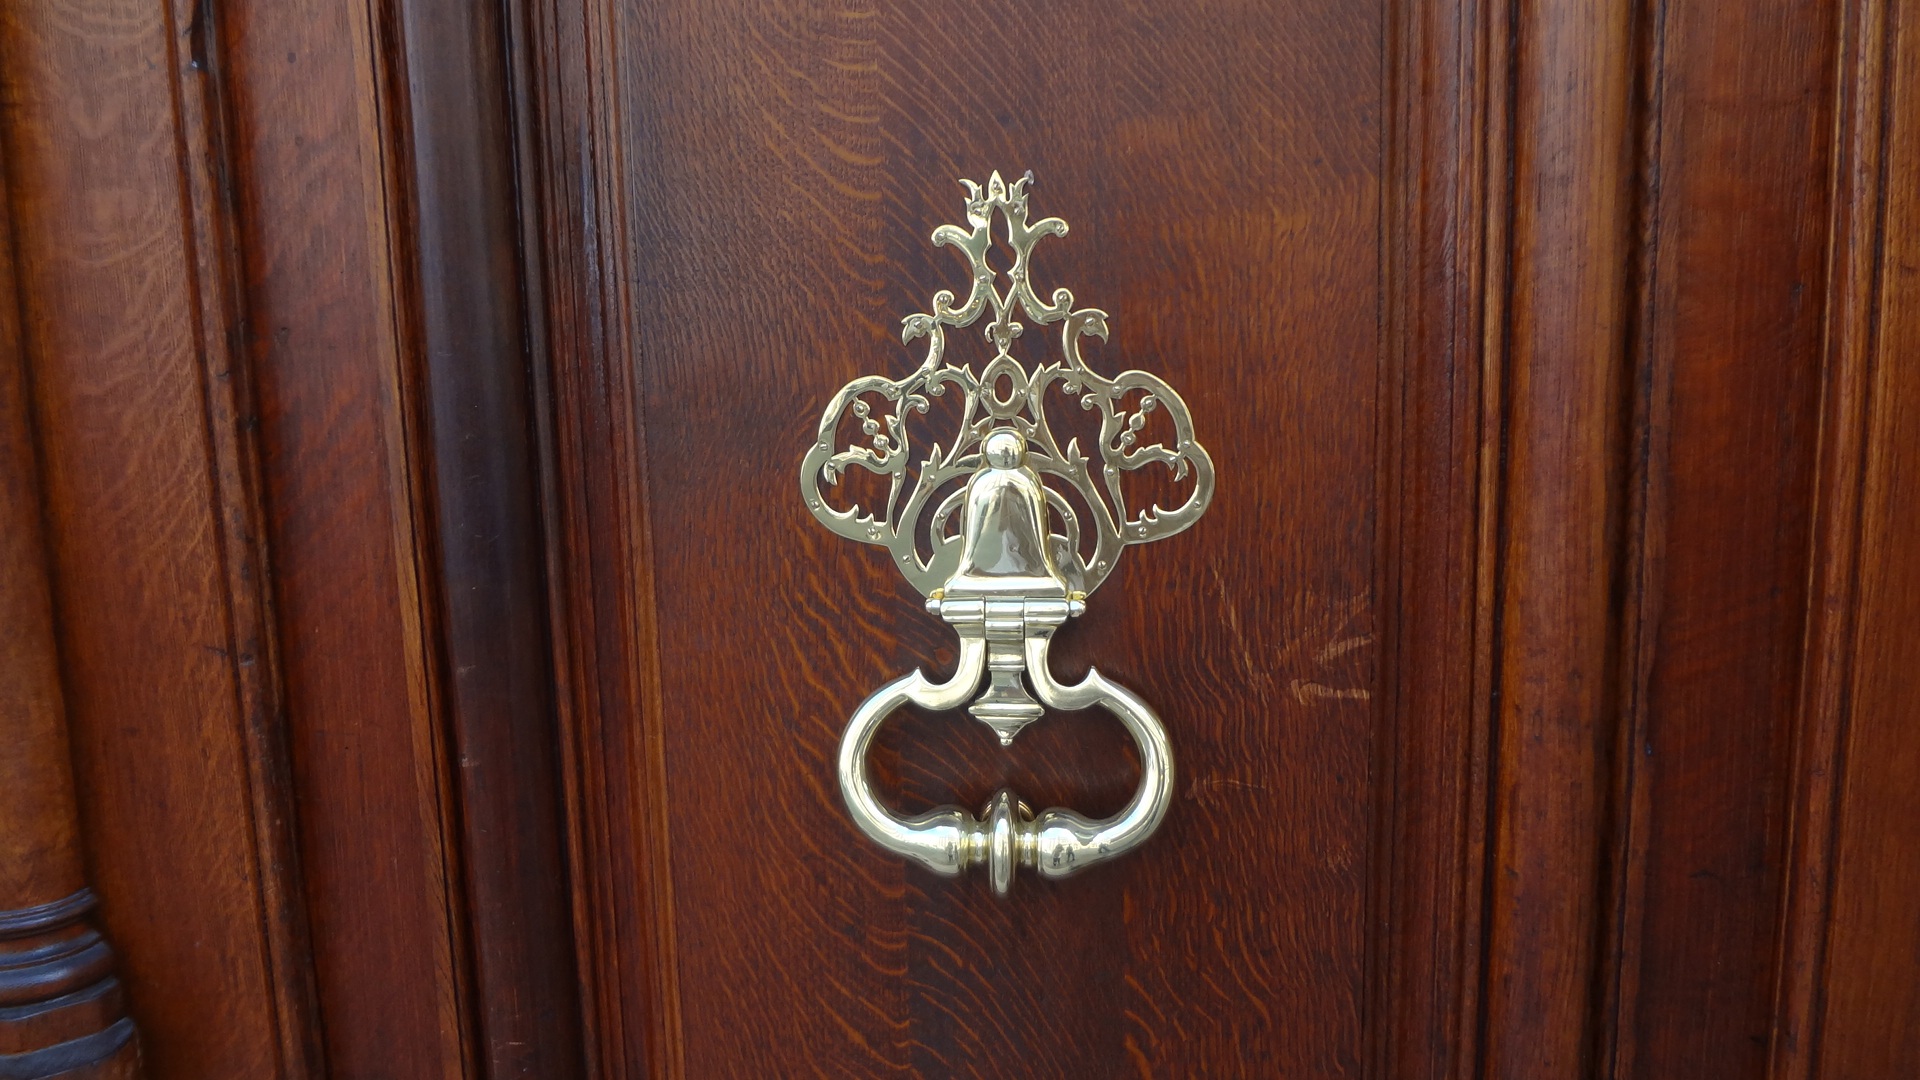
wood, antique, furniture, door, wooden door, carving, entry, knocker